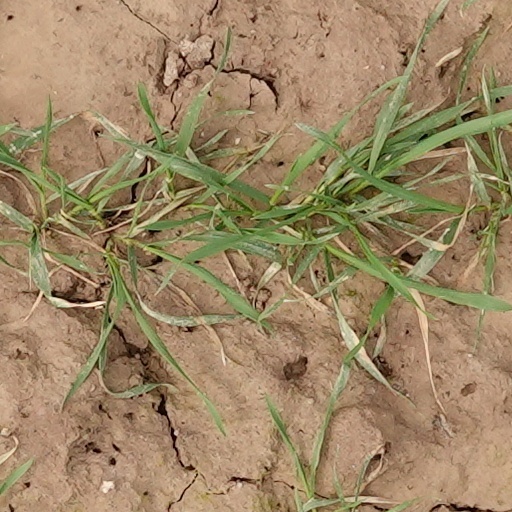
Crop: wheat